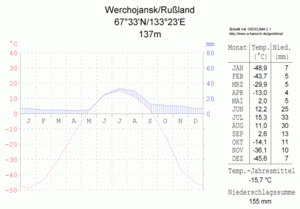
Verkhojansk / Klima
Klimadiagram for Verkhojansk (tysk tekst).
Verkhojansk er en by i republikken Sakha i Rusland. Den ligger ved floden Jana, nær polarcirklen, omkring 650 km nord-nordøst for Jakutsk. Indbyggertal: 1.434. Byen er dermed den tredjemindste by i Rusland, kun større end Magas og Tjekalin.